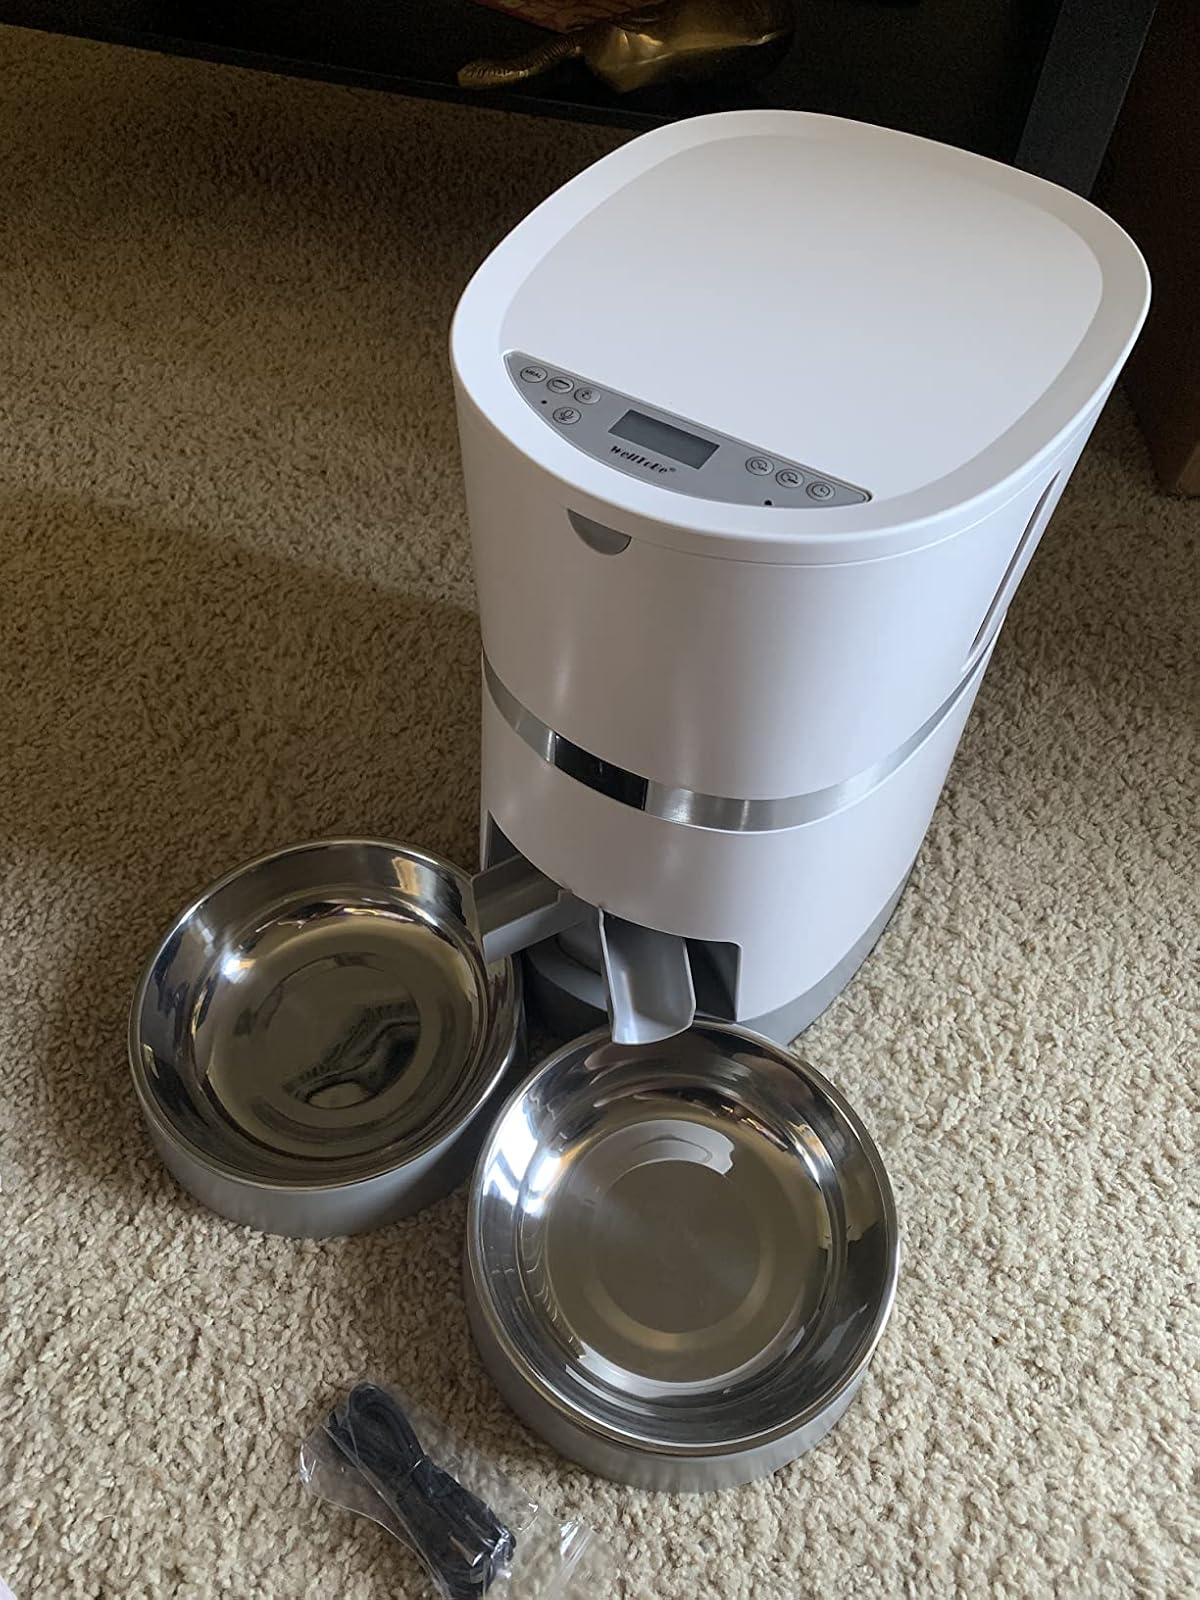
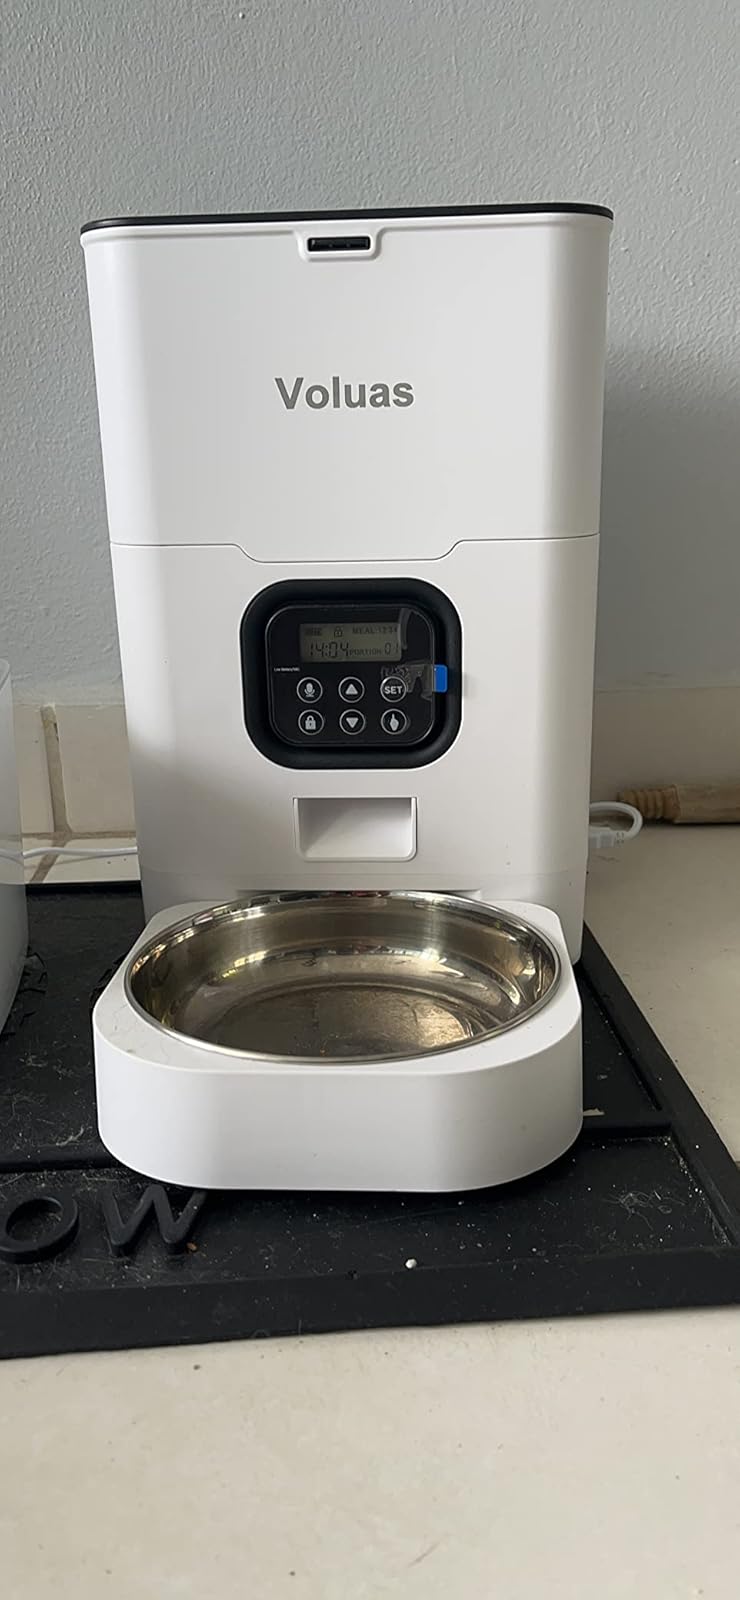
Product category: items_feeder
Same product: no